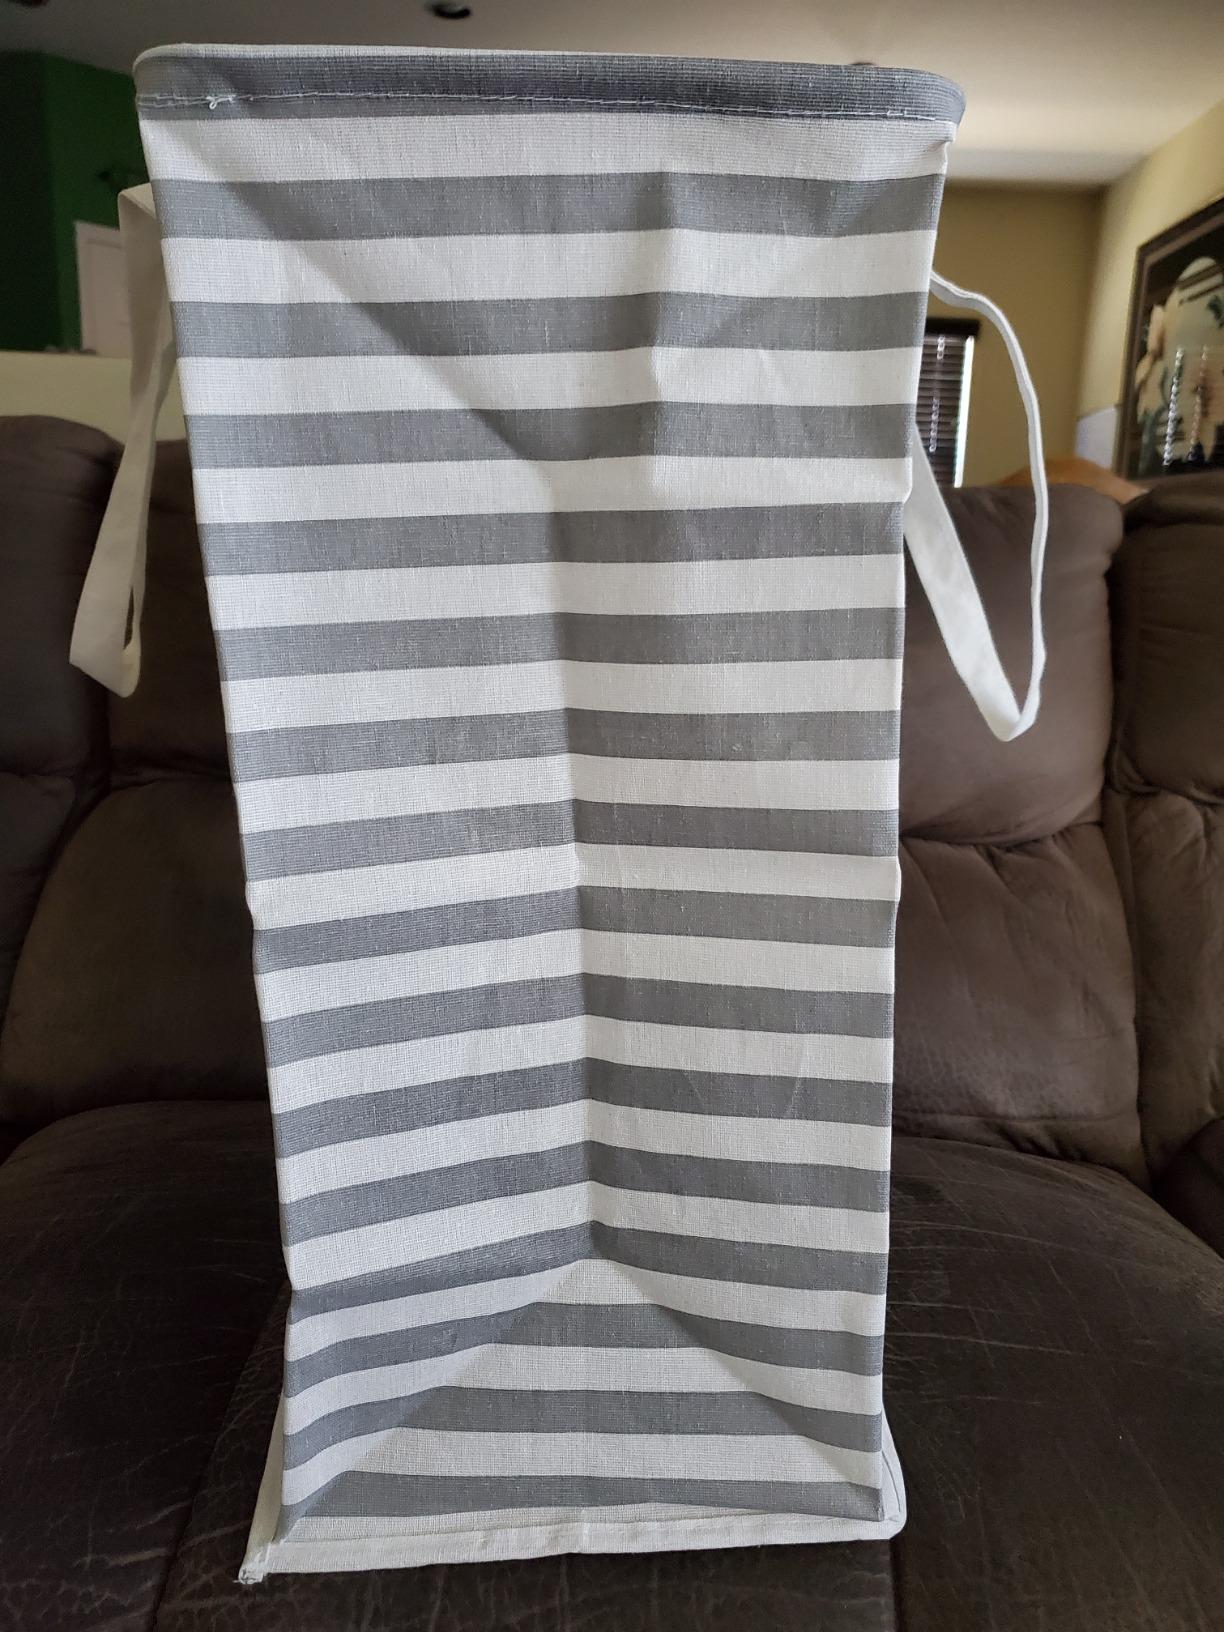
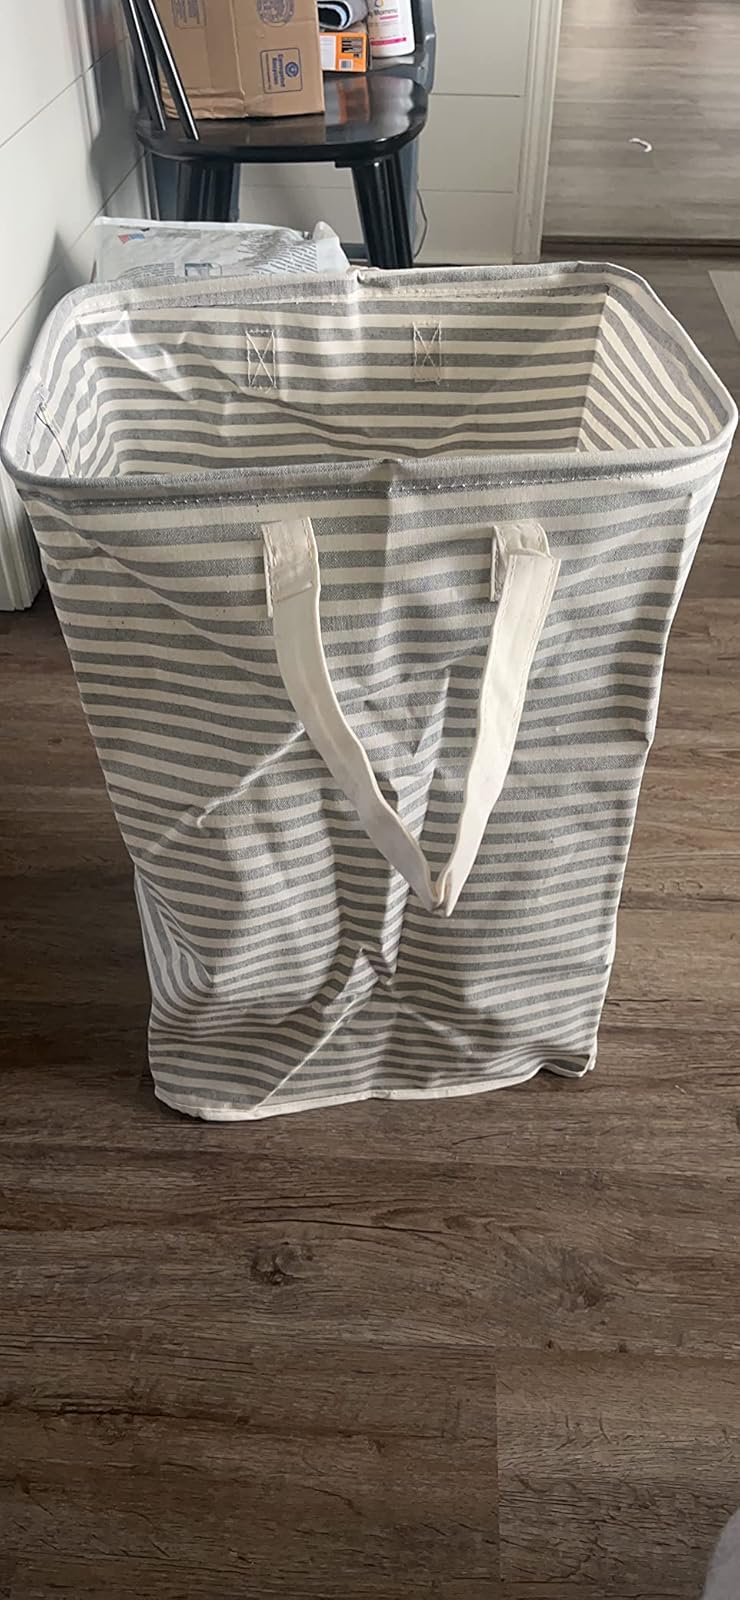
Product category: items_hamper
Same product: no